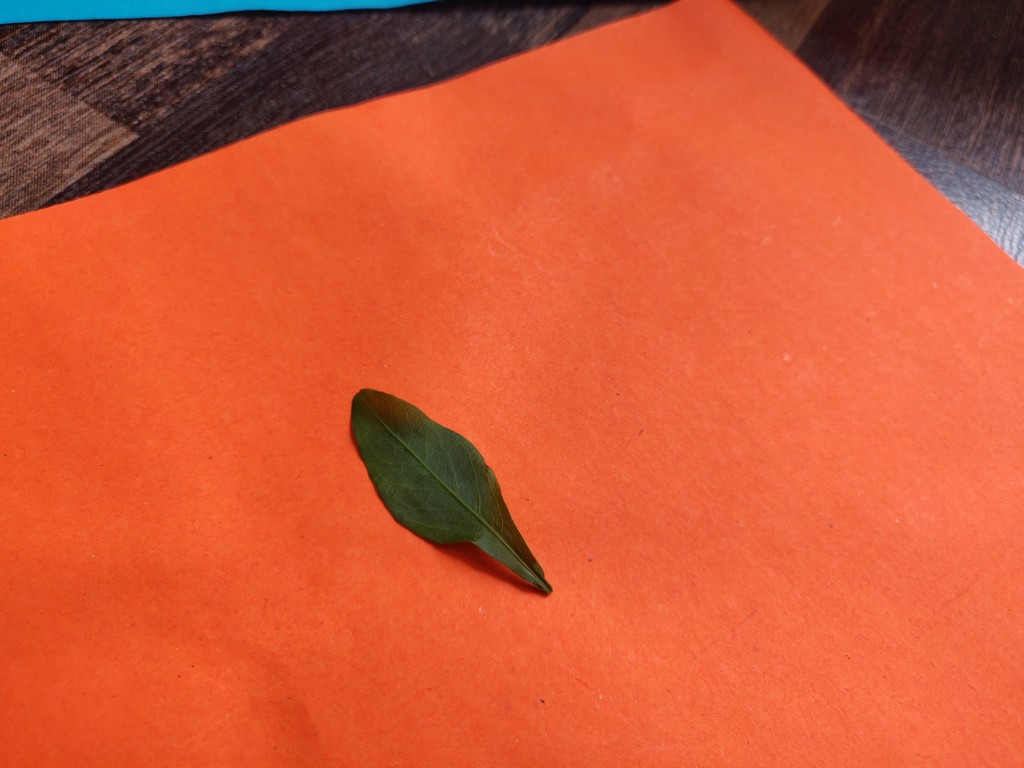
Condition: Healthy
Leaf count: single
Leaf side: front